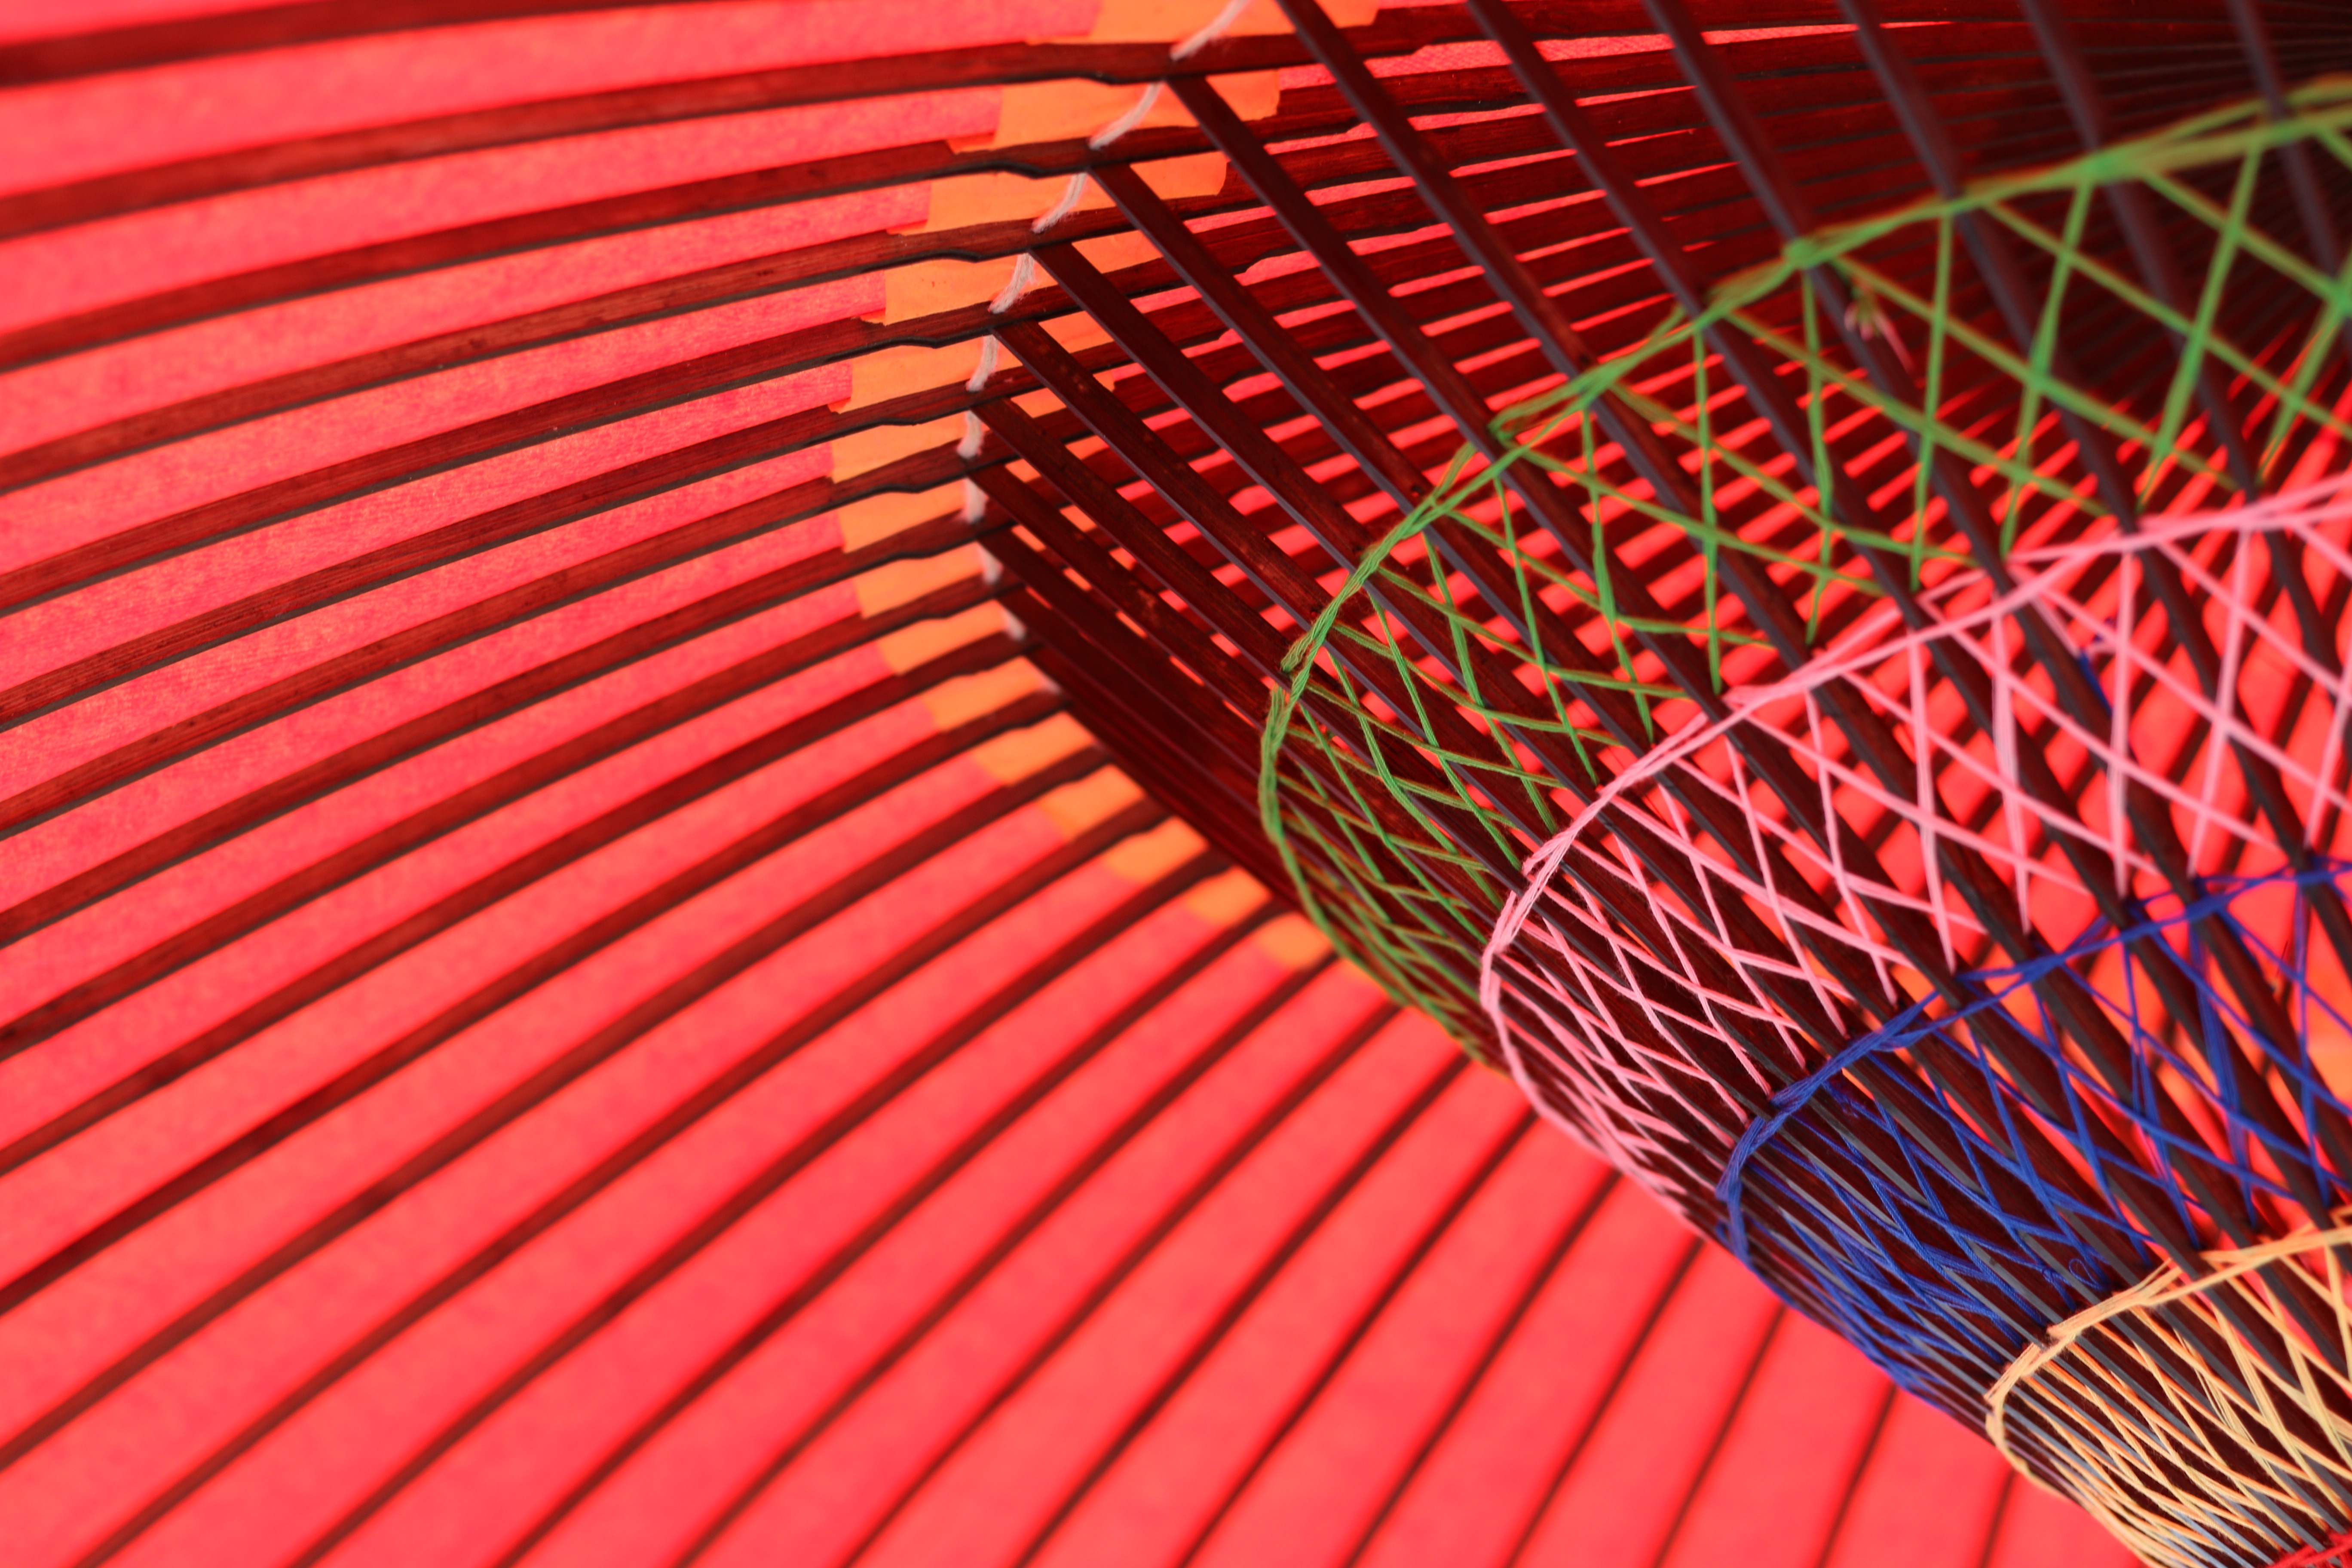
pattern, line, red, umbrella, color, japan, stadium, circle, net, shape, japanese style, japanese umbrellas